Santa Maria, Rio Grande do Sul

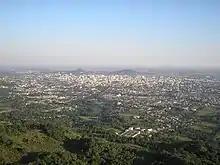
Santa Maria seen from Morro das Antenas Peak

The economy is based on services, industry, government services, and agriculture. In 2006, there were 934 transformation industries employing 6,344 workers. Commerce employed 12,180 workers, public administration employed 4,783 workers, the health sector employed 3,799 workers, and education employed 6,362 workers. In the agricultural sector, there were 2,335 establishments employing 7,000 workers. The main activities are cattle raising with over 100,000 head in 2006, and growth of rice, corn, soybean, and wheat.